Dragon Raja

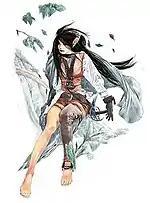
Iruril depicted by Suhwan Han, for the promotional poster of the "Dragon Raja Online" game

Iruril Sereniel is an elven warrior and sorceress who joins Hutch’s group after encountering them during a battle with orcs. Initially intrigued by the humans’ reasoning and character, she accompanies them to the capital. She wields both sword and magic, with a natural affinity with elementals and spirits. Though composed and logical, her limited grasp of human emotions and customs often leads to naive or humorous remarks. Over time, she develops a close friendship with Hutch and the party. Iruril is on a quest to resolve her race's existential crisis—the elves, born in harmony, now question their place in the world. Her mission is to track down the legendary Archmage Handrake who may have the solution for her people.